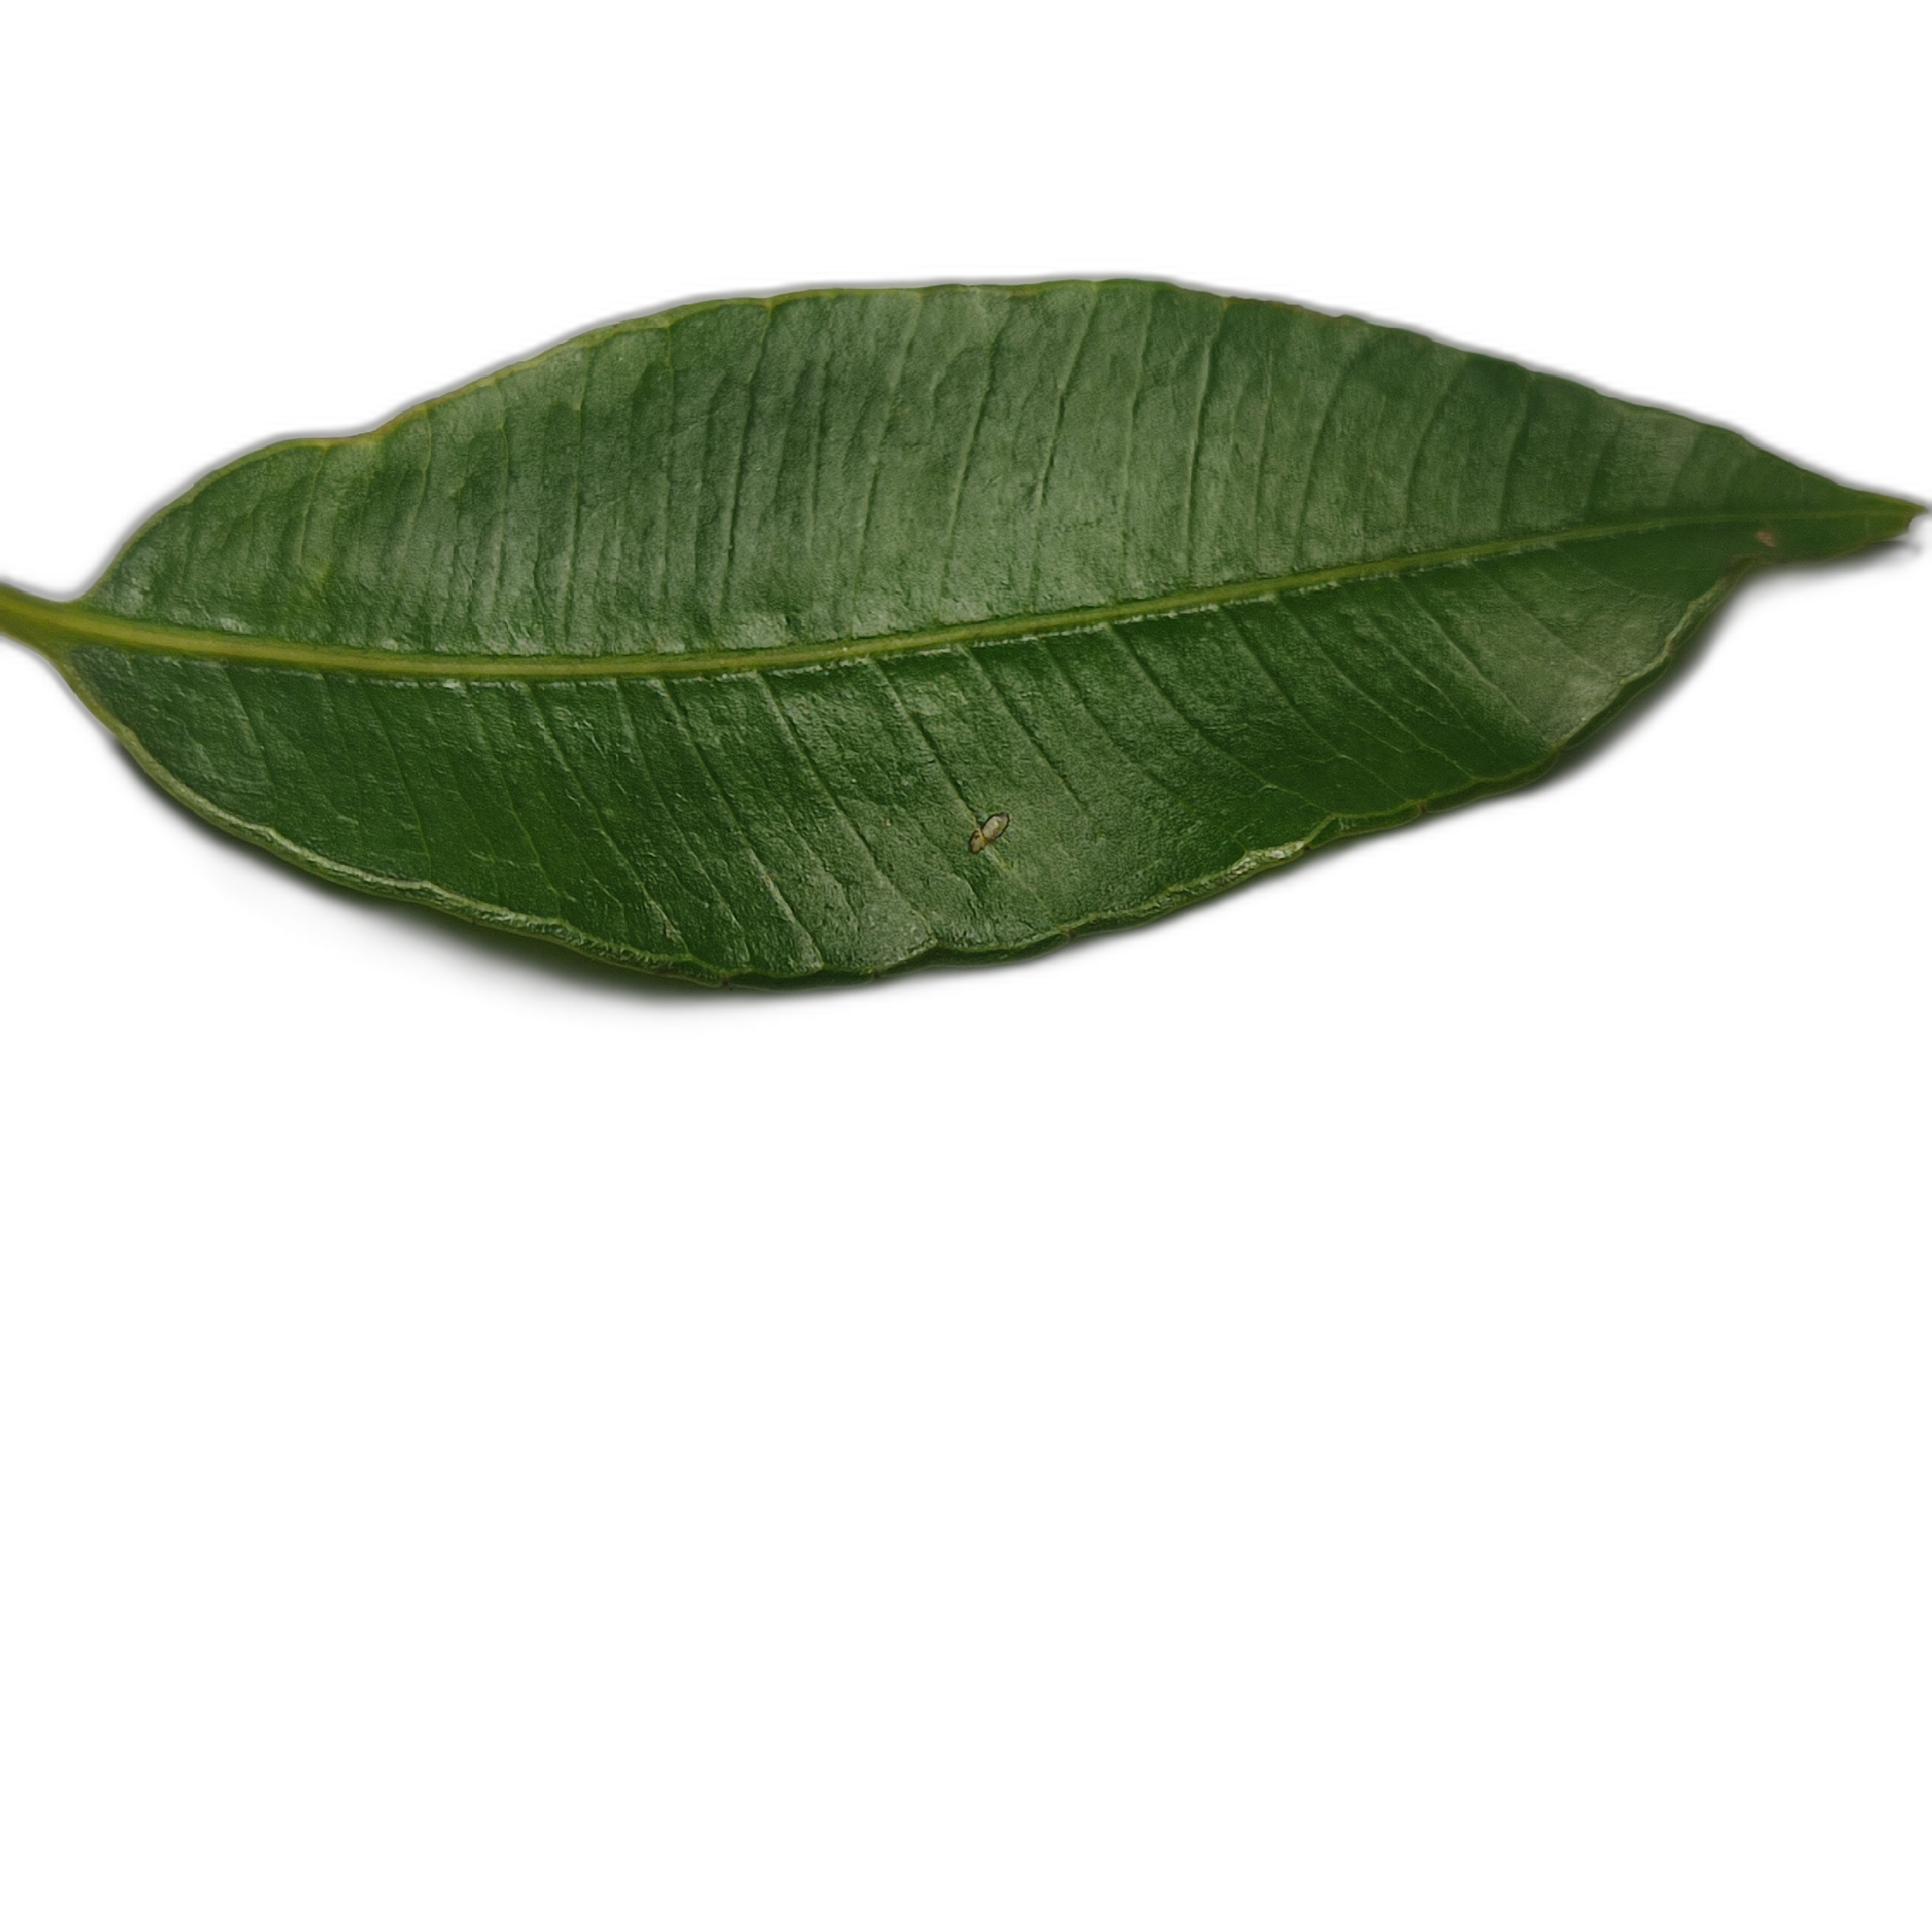
Label: healthy